Lost Treasure (film)

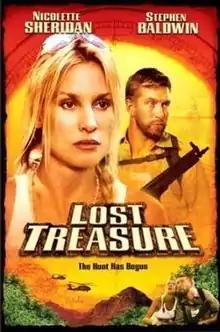
Theatrical release poster

Lost Treasure is a 2003 action film starring Stephen Baldwin, Nicollette Sheridan and Coby Ryan McLaughlin. It was written by Harris Done and Diane Fine and directed by Jim Wynorski under the pseudonym Jay Andrews. This movie is about a treasure hunt on a tropical island. The plot involves a treasure supposedly hidden by Columbus. The map that leads to it was split into two halves, so that one would need both pieces to find it.